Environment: real
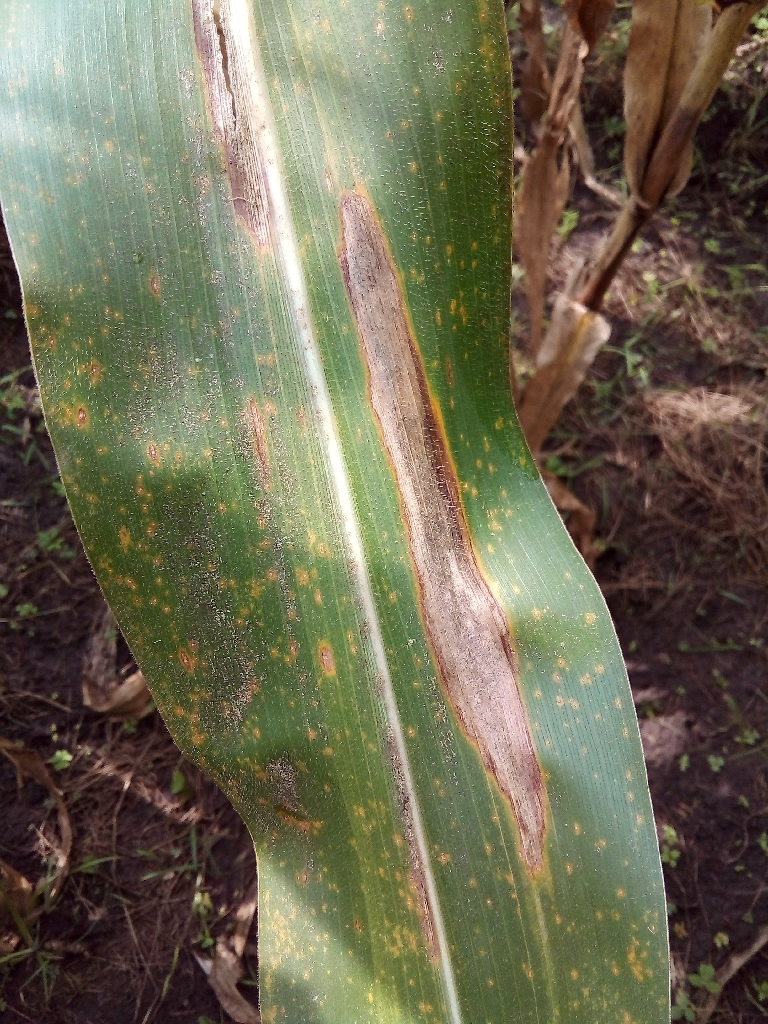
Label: northern_corn_leaf_blight